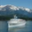
Label: ship